Delphine Haidan

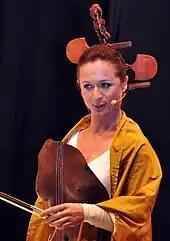
Delphine Haidan at the Salon du Chocolat 2009.

Delphine Haidan is a French mezzo-soprano who has performed internationally.